Syed Ahmed (politician)

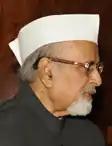
Syed Ahmed in August 2014

Syed Ahmed (6 March 1943 – 27 September 2015) was an Indian politician, author and a member of the Congress Party. He was sworn in as the Governor of Manipur on 16 May 2015, but only served four months before dying in office on 27 September. During his short tenure as governor, the Manipur Tenants, Visitors and Migrant Workers Bill, 2015 was passed by the Manipur Assembly on 15 March.